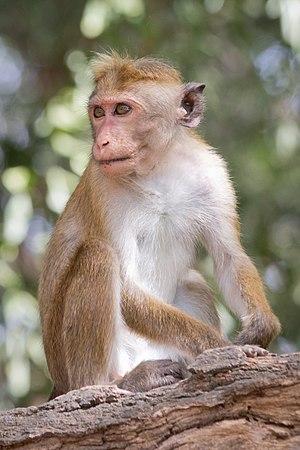
Un macaque à toque (Macaca sinica) du parc national de Yala (Sri Lanka).
Le macaque à toque ou macaque couronné est une espèce de macaque endémique du Sri Lanka.